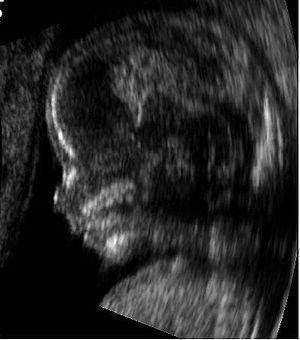
L'échographie au premier trimestre de la grossesse est un temps primordial de la surveillance de la grossesse. Seule l'échographie permet de répondre aux quatre questions principales en début de grossesse :